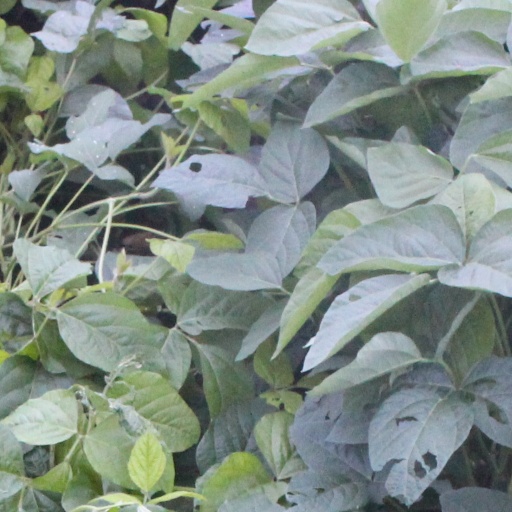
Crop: soybean